Nela Pocisková

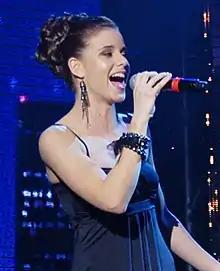

Nela Pocisková (born 4 October 1990) is a Slovak singer and actress. She represented Slovakia at the Eurovision Song Contest 2009 with Kamil Mikulčík.